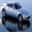
Label: automobile